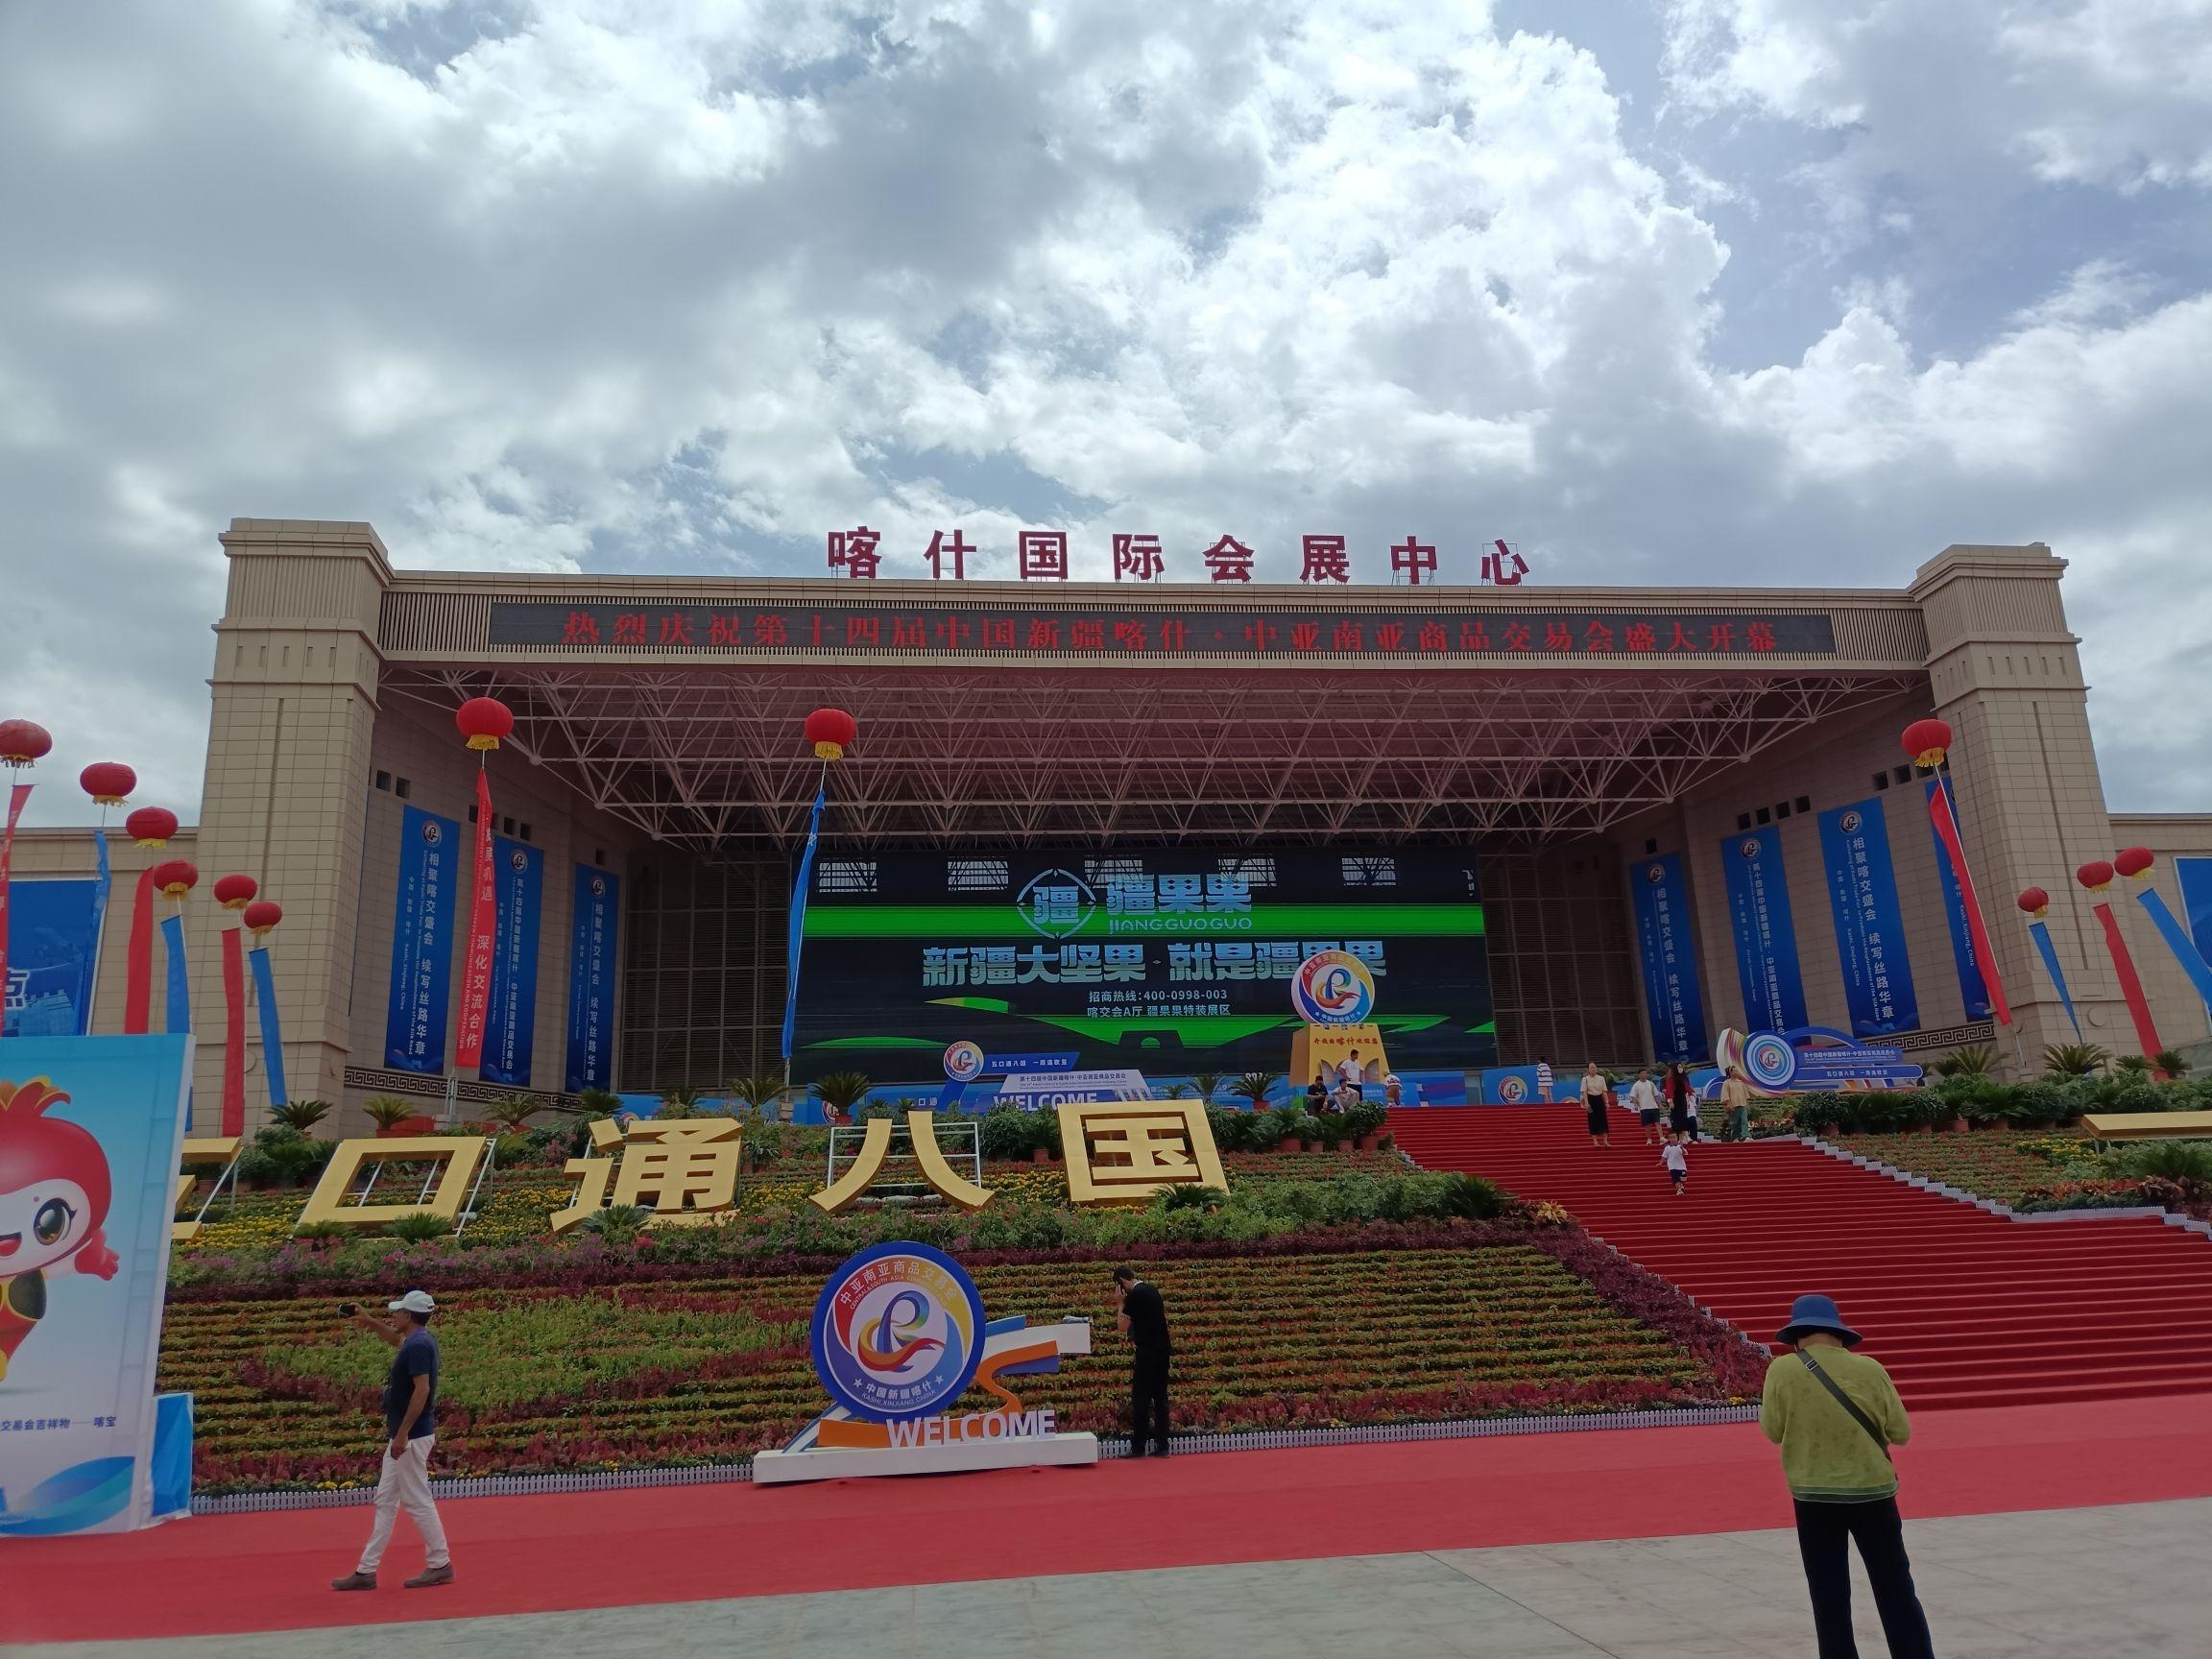
地标名称：喀什国际会展中心
所在城市：喀什地区·喀什市